Sandyhills

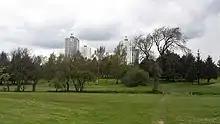
View from south over Sandyhills Golf Club and tower blocks mid-reclad (2012)

Nowadays managed by Glasgow Housing Association which oversaw a refurbishment and recladding in light blue in the late 2000s, soon followed by another reclad in white due to dampness problems which resulted, the towers far outlasted the prefabs which were replaced by a landscaped park at the base of the towers and some permanent houses closer to the older part of the neighbourhood on the main road.